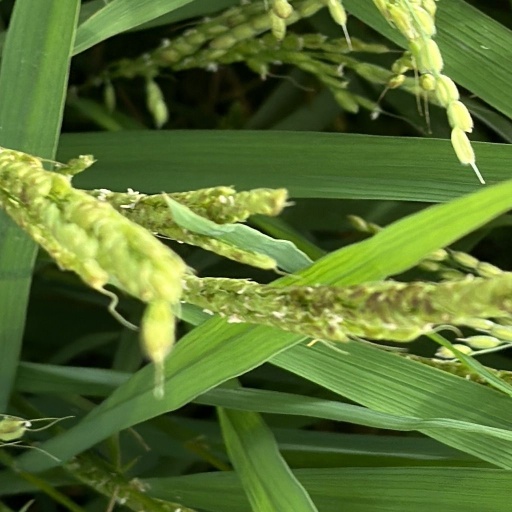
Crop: rice